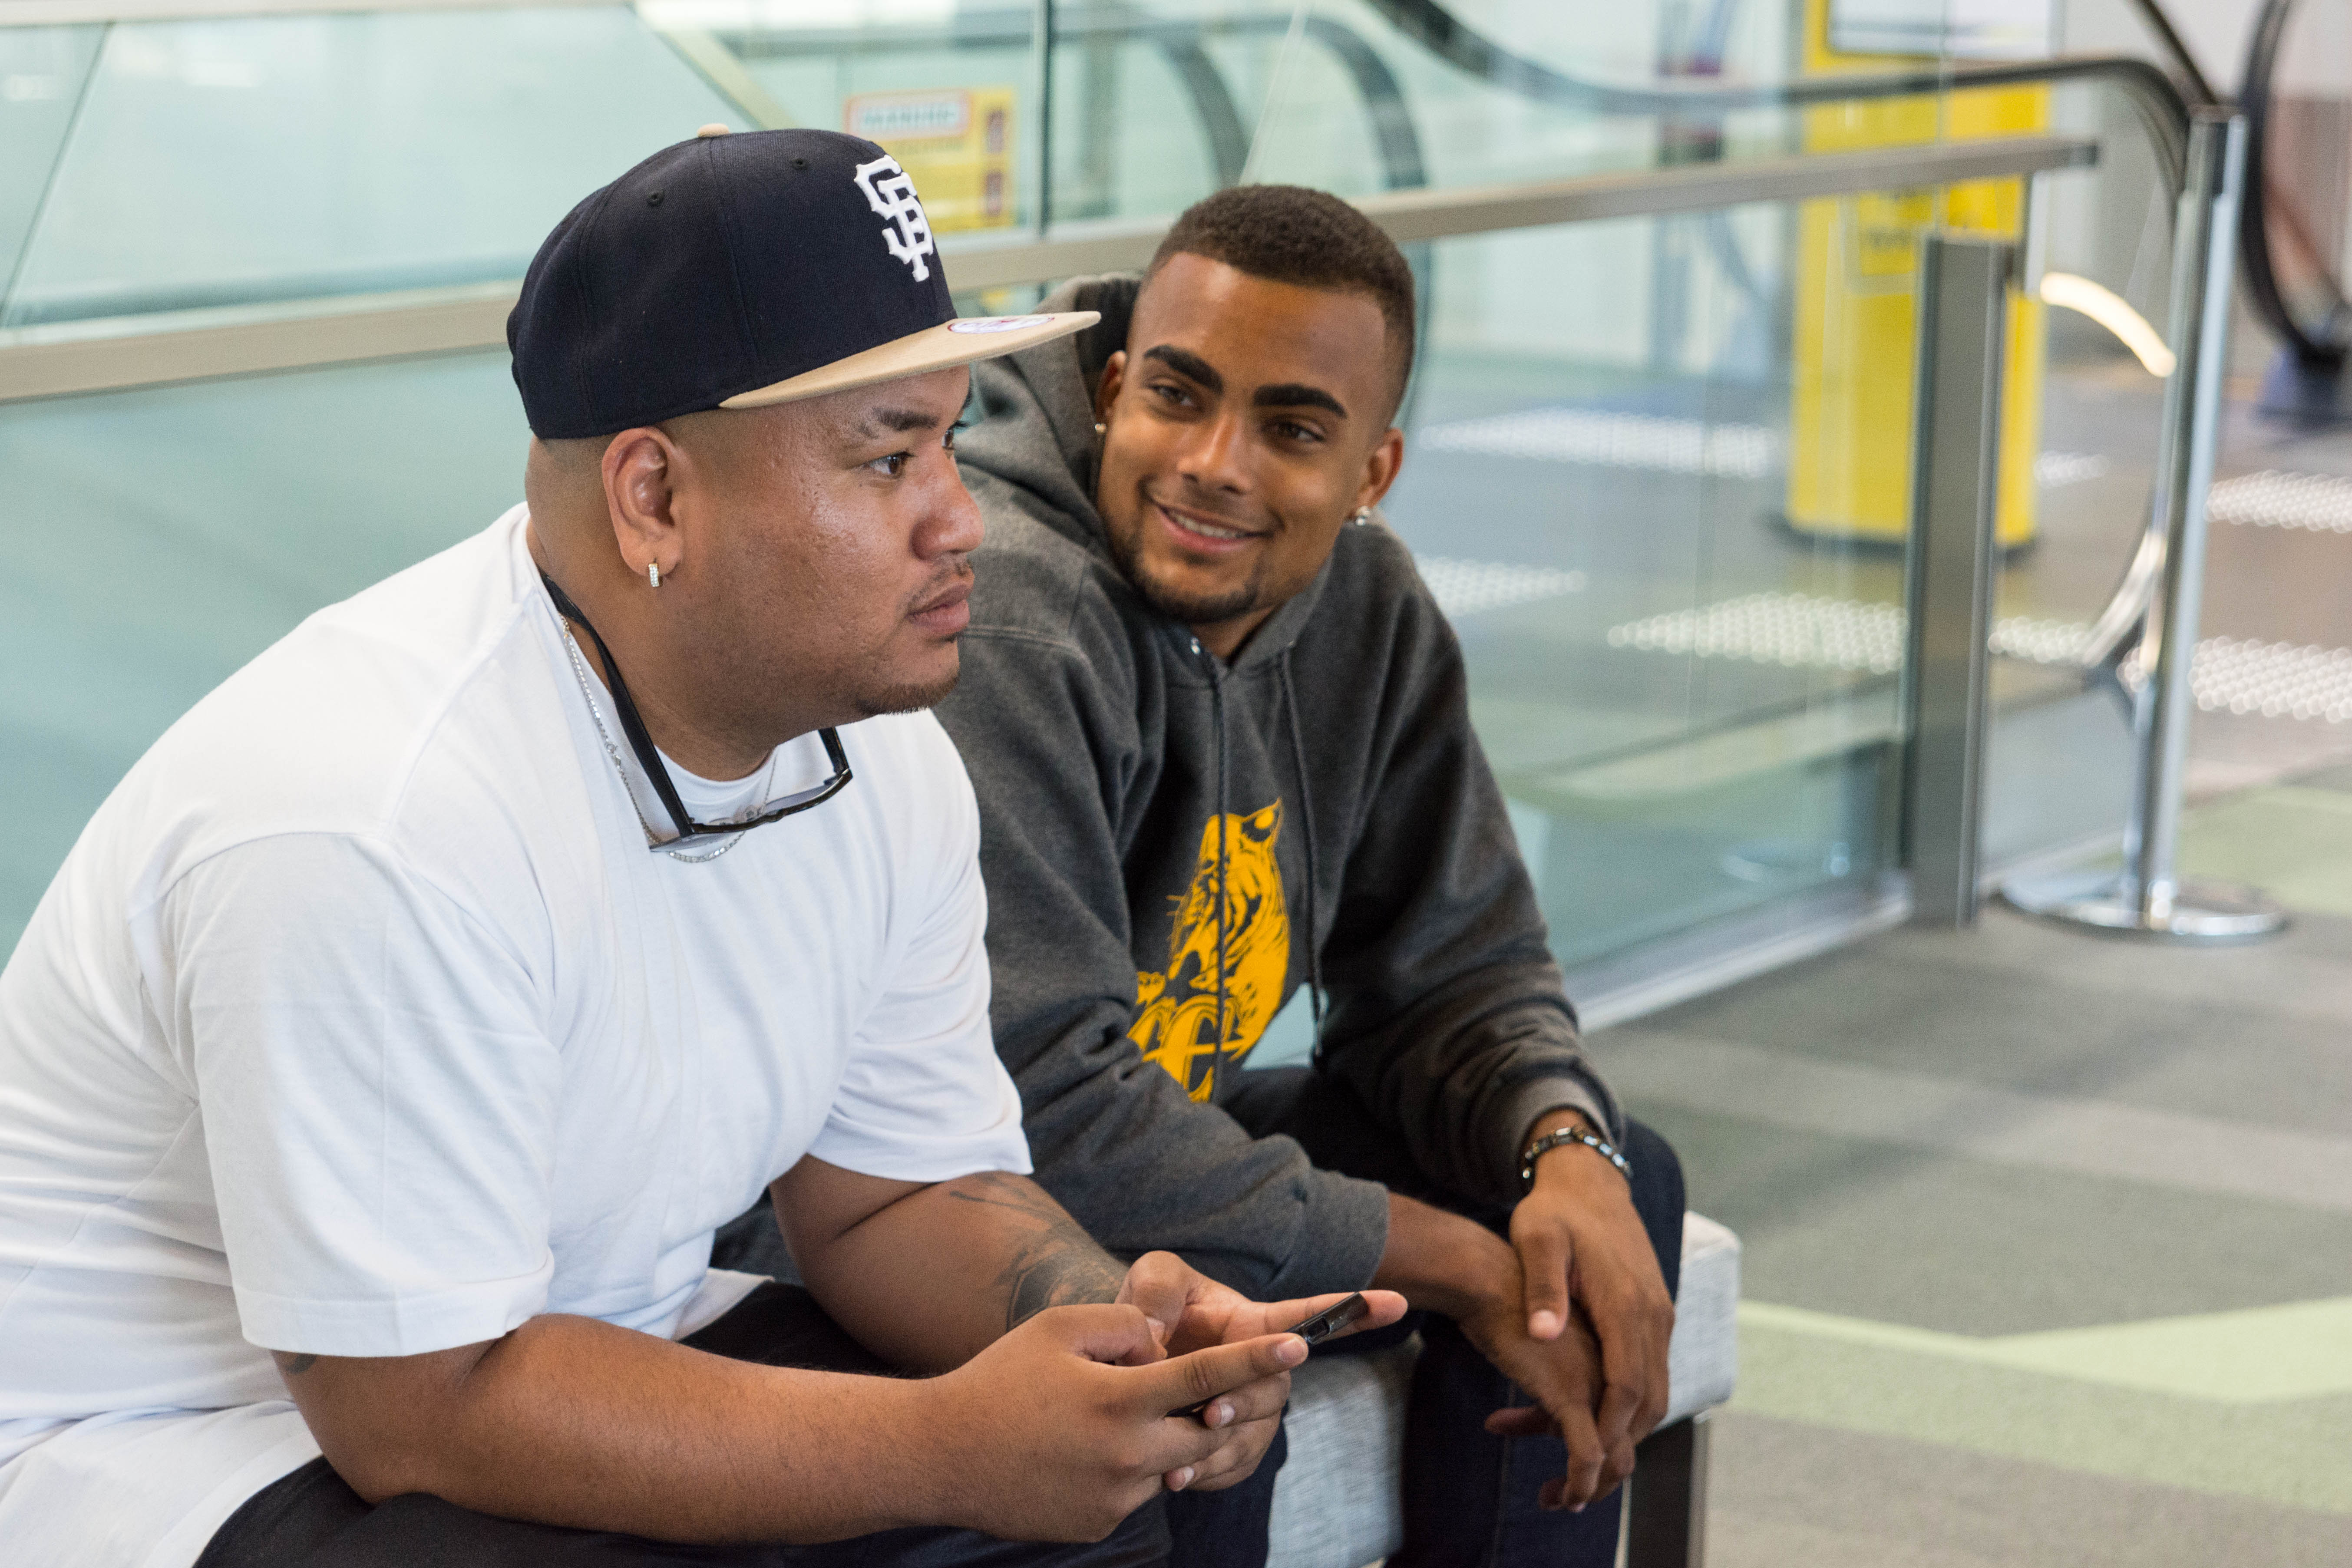
car, recreation, vehicle, professional, profession, product, fun